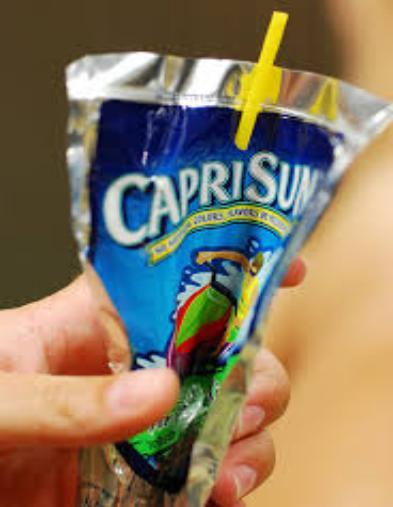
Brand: Capri Sun
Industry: Food